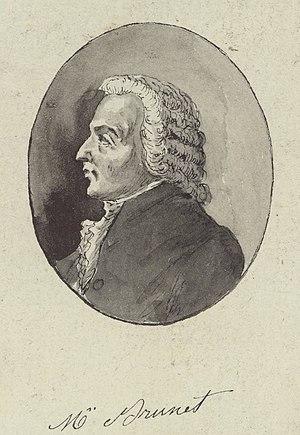
Joseph Mira-Brunet
Jean-Joseph Mira, dit Brunet, né le 17 novembre 1766 à Paris, rue Aubry-le-Boucher et mort le 21 février 1853 à Fontainebleau, est un acteur comique et directeur de théâtre français.